Henry Newton (Winsor & Newton founder)

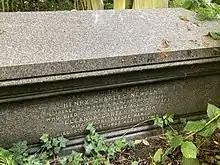
Grave of Henry Newton in Highgate Cemetery

In 1832, together with William Winsor, chemist, Newton founded Winsor & Newton in a small shop at 38 Rathbone Place in London, his home, ""which was then part of an artists’ quarter in which a number of eminent painters, including John Constable, had studios, and other colourmen were already established"".